Vestergade 3

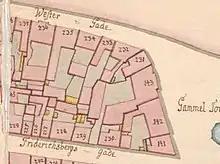
No. No. 232 and No. 233 seen on a detail from Christian Gedde's map of Copenhagen's West Quarter, 1757.

The previous building on the site was built after the Copenhagen Fire of 1728. In the new cadastre of 1756, it was listed as No. 233 in the city's West Quarter (Vester Kvarter). The owner at that time was baker Jochum Diderichsen Greve.